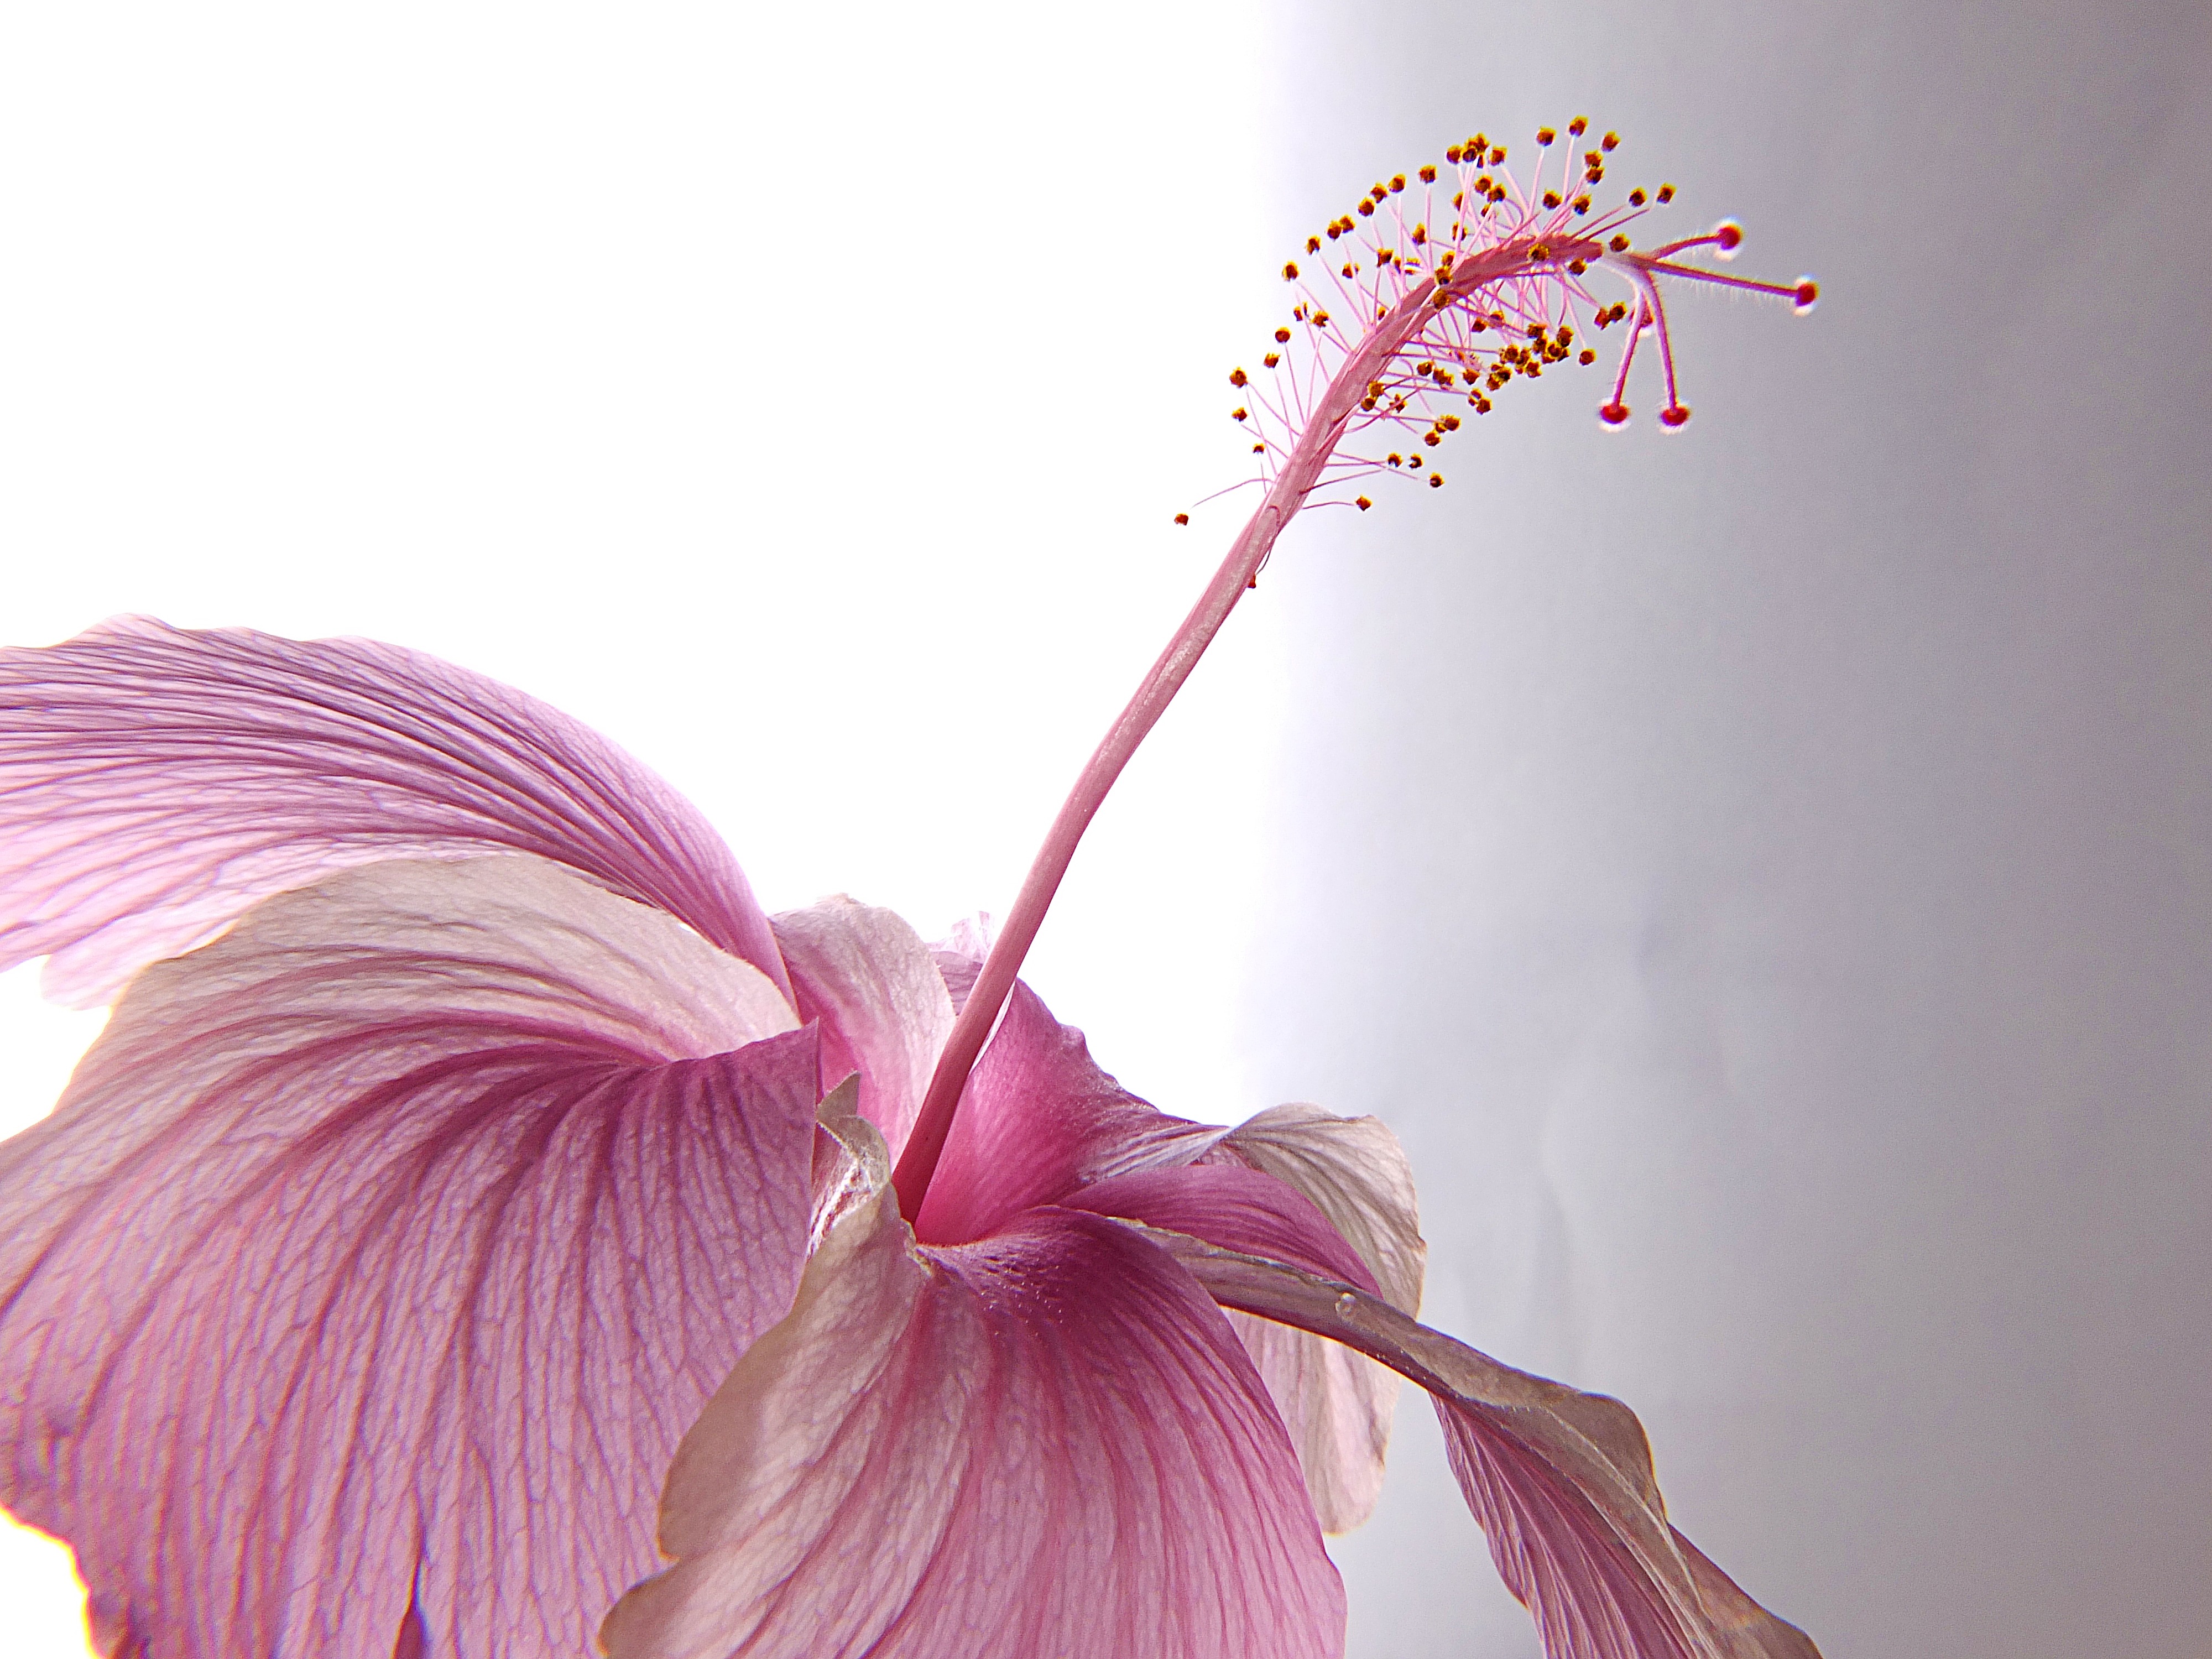
blossom, plant, flower, petal, bloom, pink, flora, human body, eye, marshmallow, organ, magenta, hibiscus, malvaceae, flowering plant, mallow, land plant